Phil Weiser

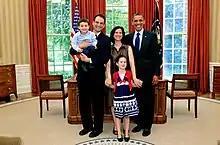
Weiser and his family with President Obama in the Oval Office

In 2009, President Barack Obama appointed Weiser as Deputy Assistant Attorney General in the Justice Department's Antitrust Division. He took the post in July 2009, taking a leave of absence from the University of Colorado Law School. In 2010, President Obama named him senior advisor for technology and innovation to the National Economic Council Director, and he participated in a series of policy initiatives.